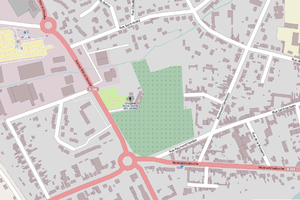
Carte des environs de la chapelle Notre-Dame-des-Vertus de La Flèche
La chapelle Notre-Dame des Vertus est un édifice religieux catholique sis dans la ville de La Flèche, dans la Sarthe. Elle fut édifiée à l'époque gallo-romaine, puis reconstruite aux XIᵉ et XIIᵉ siècles sous le patronage de Saint-Ouen. Elle fut restaurée au XVIIᵉ siècle par les Jésuites du Collège de La Flèche, et dédiée à Notre-Dame-des-Vertus.